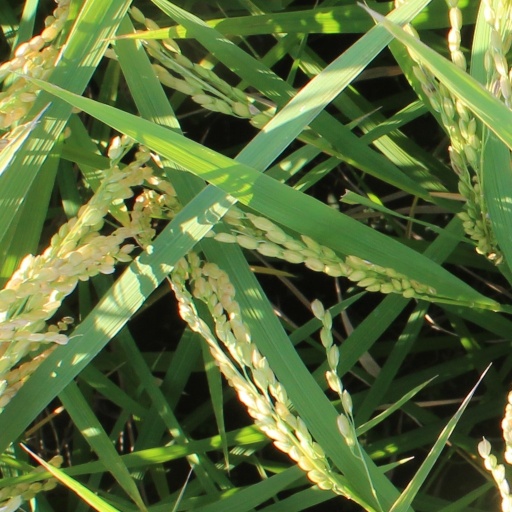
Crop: rice